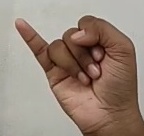
ASL sign: J